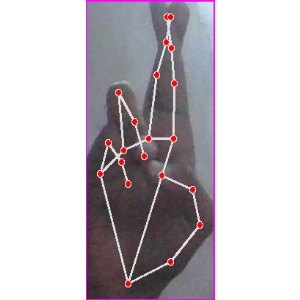
अक्षर: र